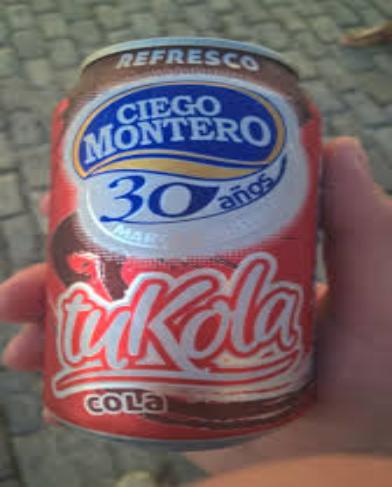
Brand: Ciego Montero
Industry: Food